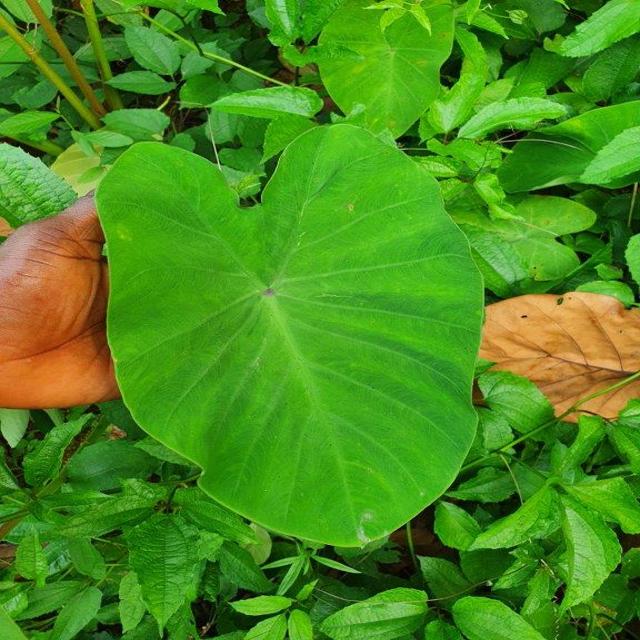
Label: Healthy